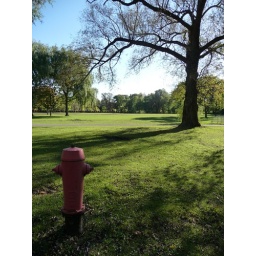
They have a random fire hydrant on an island with lots of grass and trees SURROUNDED by water.. weird.